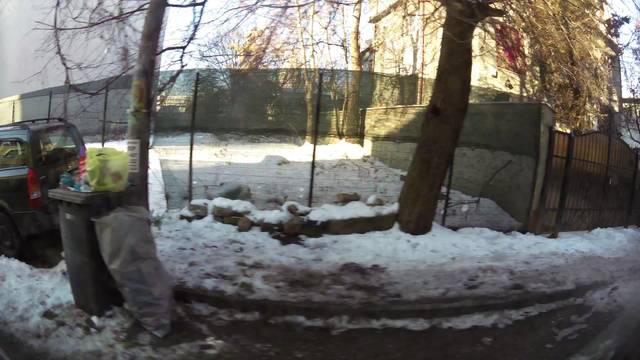
Region: Romania
Coordinates: 44.422, 26.1